Willy Wonka

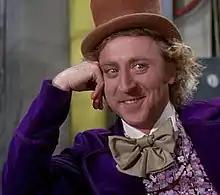
Gene Wilder as Willy Wonka in "Willy Wonka & the Chocolate Factory" (1971).

Willy Wonka (portrayed by Gene Wilder) has hidden five Golden Tickets amongst his famous Wonka Bars. The finders of these special tickets will be given a full tour of his tightly guarded candy factory, as well as a lifetime supply of chocolate. During the tour, Wonka tempts each of the bad children to disobey his orders with something related to their individual character flaws. One by one, each child disappears from the tour, until eventually Charlie Bucket is the only remaining child. However, Charlie and Grandpa Joe have also succumbed to temptation by this time and sampled Fizzy Lifting Drinks, Mr. Wonka's experimental line of beverages that gives the drinker the power to float temporarily. The drinks, still too strong, brought Charlie and Grandpa Joe close to death before burping saved them.